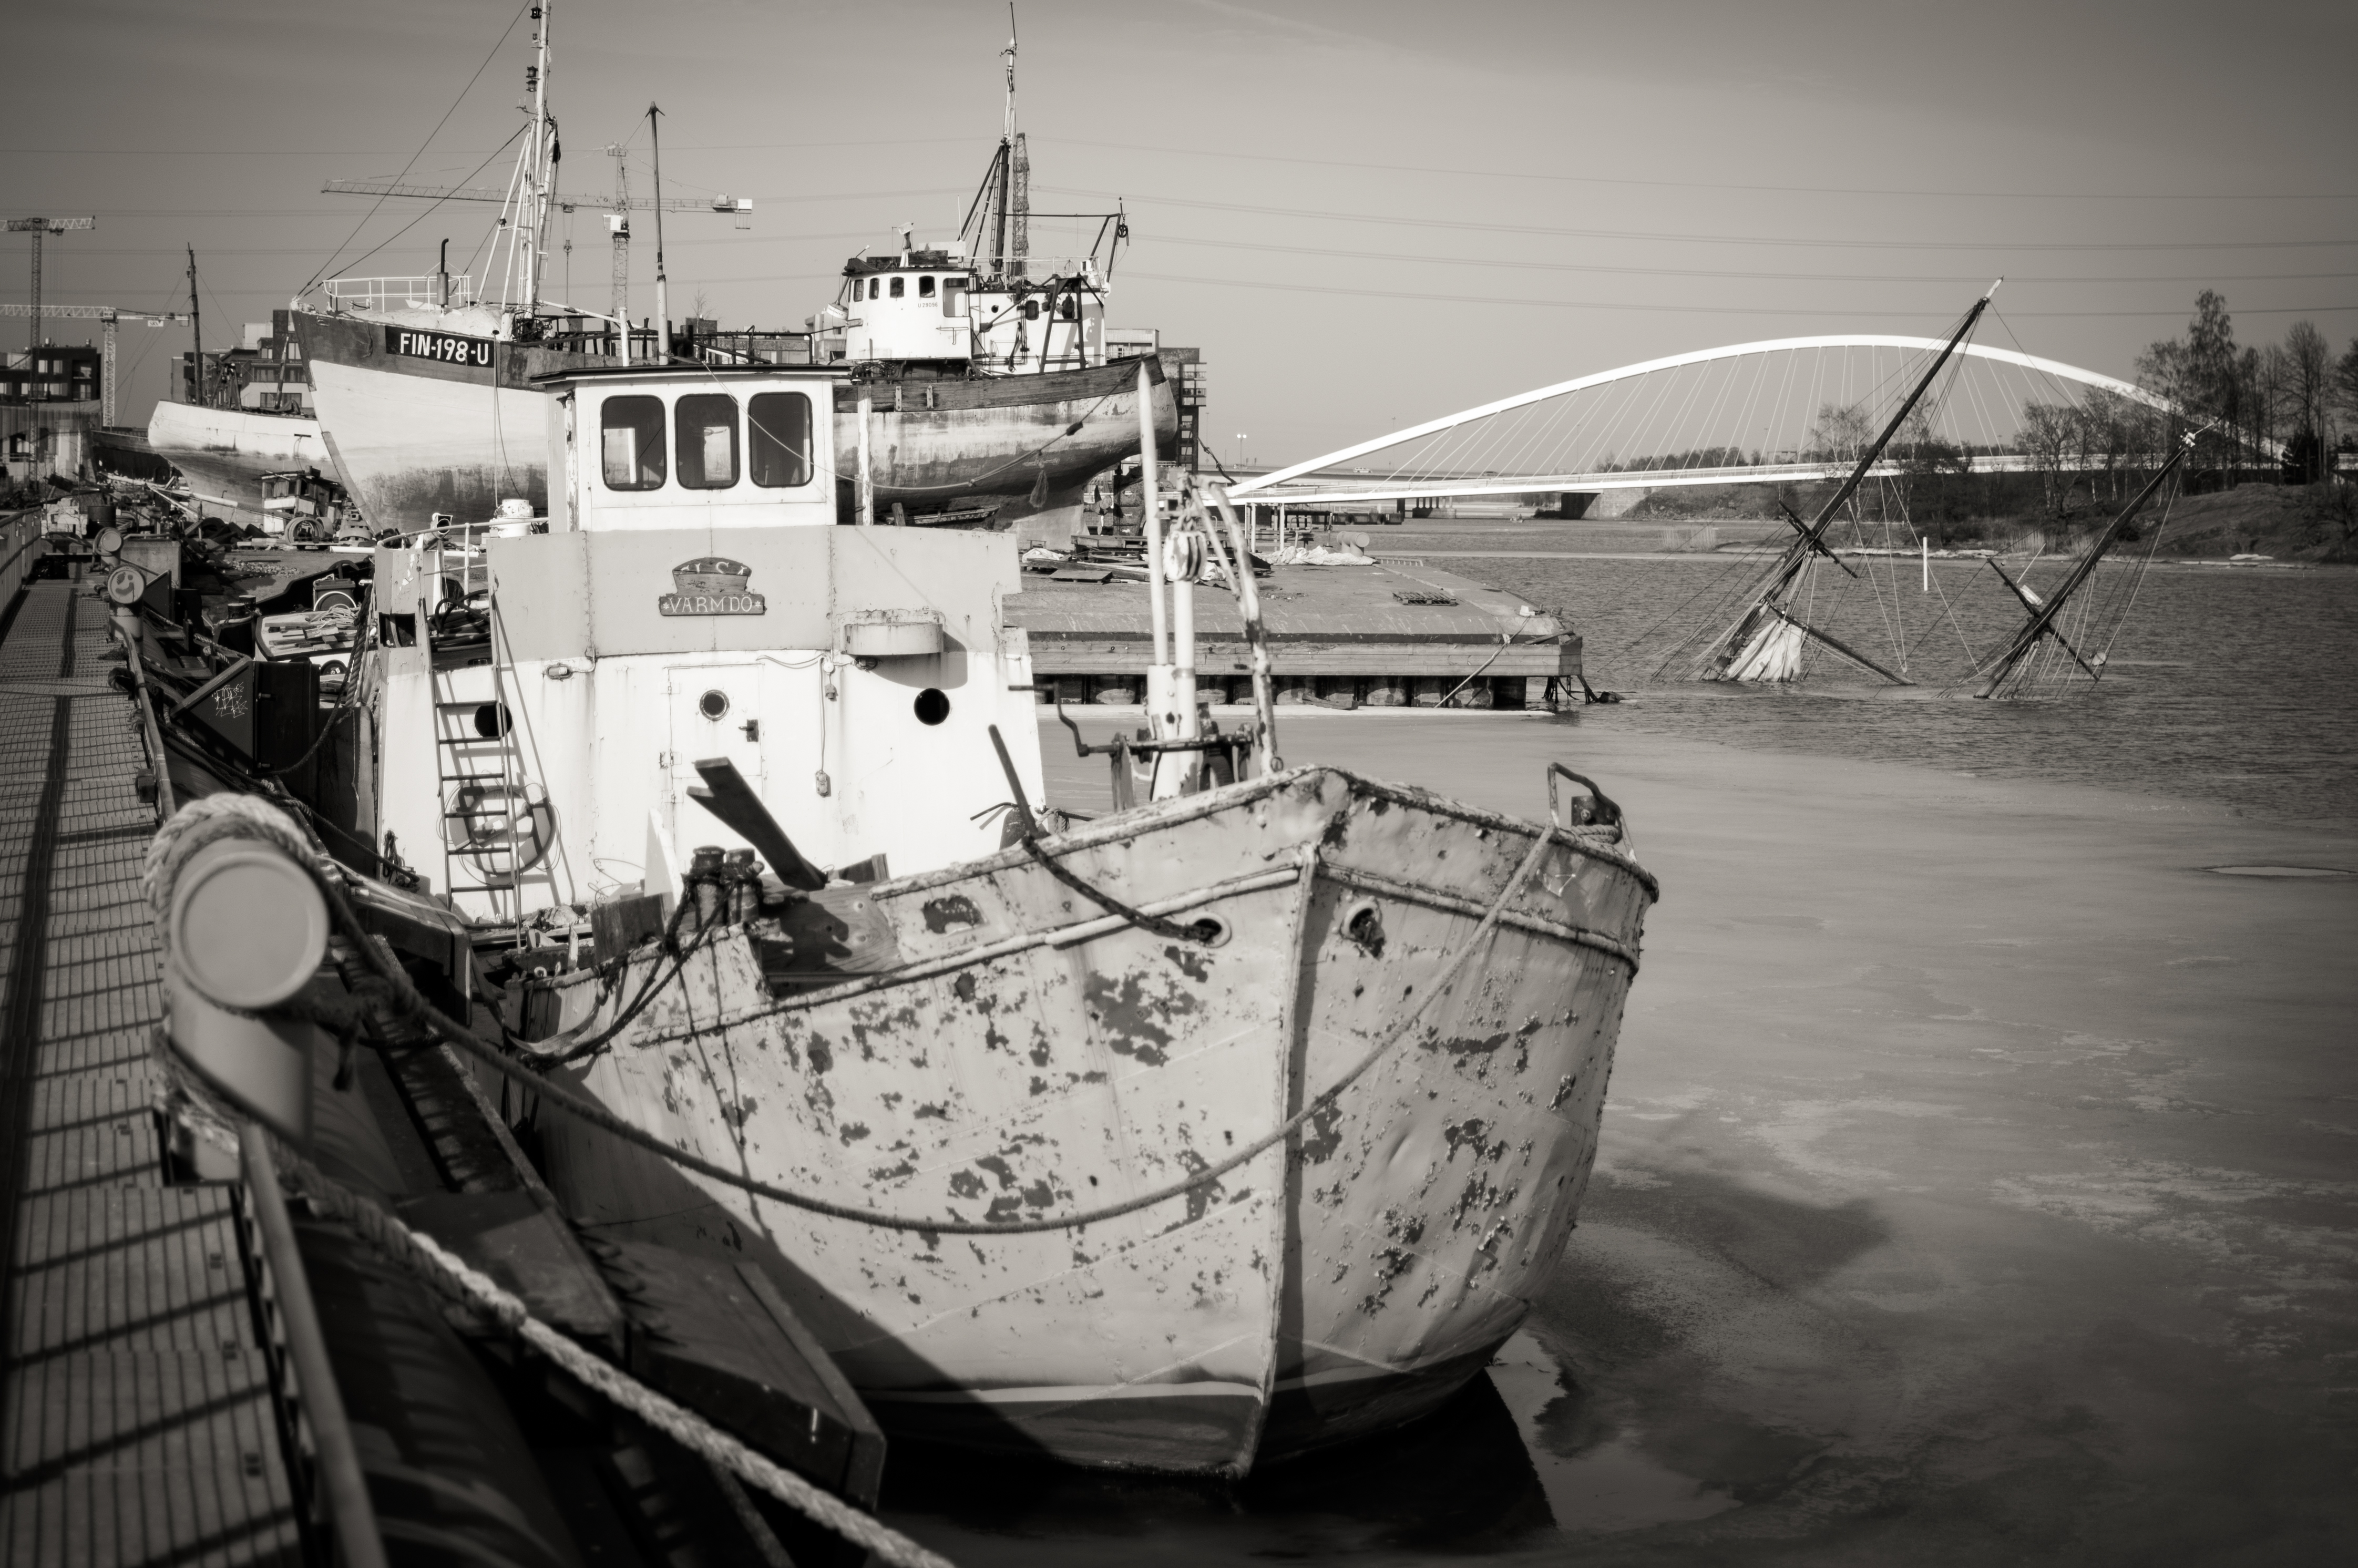
sea, tree, water, rock, black and white, white, boat, bridge, building, pier, ship, ice, vessel, vehicle, mast, nikon, monochrome, waterfront, mm, finland, helsinki, crane, f18, d3200, bollard, watercraft, 350mmf18, nikond3200, 350, sompasaari, elsa, vrmd, sunken, fishing vessel, monochrome photography